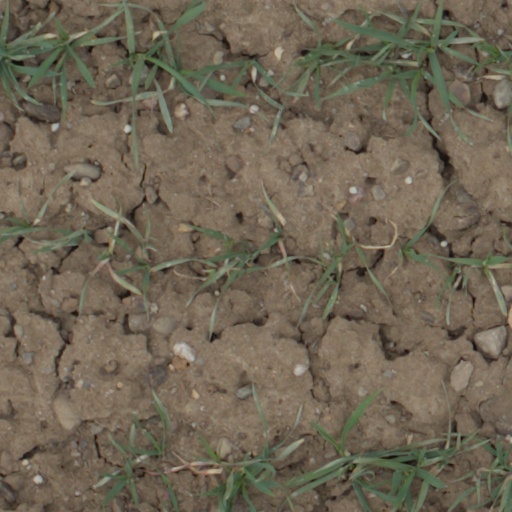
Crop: wheat